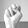
ASL letter: N